Prêmio Saci

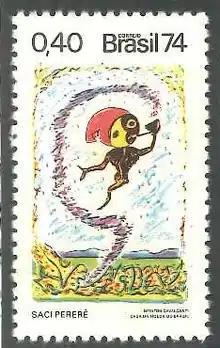
A Saci in a Brazilian stamp of 1974

Prêmio Saci (English: "Saci Award"), was an award presented annually by O Estado de S. Paulo, to honour the best Brazilian theater and film performers.